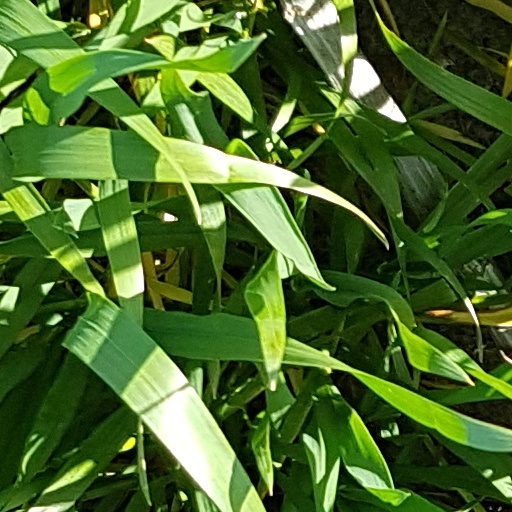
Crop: wheat